Australian rules football in Sweden

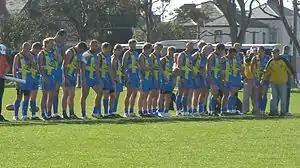
Sweden lining up for the national anthem at the 2008 International Cup in Melbourne

The team wears the national colours of Sweden (represented on the Flag of Sweden). The Elks have worn two different jumpers in international competition, their first being a yellow jumper with a blue V featuring three gold crowns and the Swedish name for Sweden (Sverige) on the belly, and their second being a blue jumper with a yellow Scandinavian cross and Elk logo.